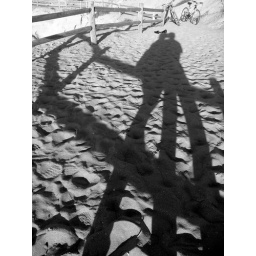
Resting after a long bike ride by the beach